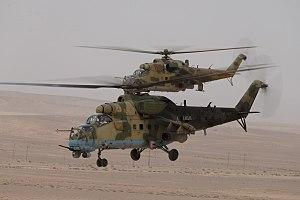
La bataille de Deir ez-Zor a lieu lors de la guerre civile syrienne. De 2012 à 2014, elle oppose le régime syrien et les rebelles pour le contrôle de la ville de Deir ez-Zor. Le 14 juillet 2014, les djihadistes de l'État islamique supplantent les forces d'opposition et les chassent totalement du gouvernorat de Deir ez-Zor, prenant au cours d'une offensive le contrôle de la moitié de la ville et de la totalité de la province. Seule la partie ouest de la ville, ainsi que l'aéroport situé au sud-est, demeurent aux mains du régime syrien. L'État islamique poursuit alors les combats pour tenter de prendre les quartiers encore aux mains des loyalistes. D'importantes offensives sont menées par les djihadistes, principalement en décembre 2014, en janvier 2016 et en janvier 2017. Elles leur permettent de gagner du terrain et d'isoler l'aéroport le 16 janvier 2017, mais pas d'emporter la totalité de la ville. Finalement une offensive de l'armée syrienne et de ses alliés permet au régime de briser le siège de Deir ez-Zor le 5 septembre 2017, puis de reprendre entièrement la ville le 2 novembre 2017.
La guerre civile syrienne — ou révolution syrienne — est un conflit armé en cours depuis 2011 en Syrie. Elle débute dans le contexte du Printemps arabe par des manifestations majoritairement pacifiques en faveur de la démocratie contre le régime baasiste dirigé par le président Bachar el-Assad. Réprimé brutalement par le régime, le mouvement de contestation se transforme peu à peu en une rébellion armée.